Microform

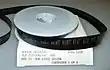
Microfilm roll (16mm)

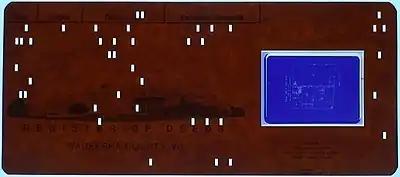
Aperture card with hollerith info

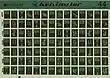
A duped jacket fiche

105 × 148 mm flat film is used for microimages of very large engineering drawings. These may carry a title photographed or written along one edge. Typical reduction is about 20, representing a drawing that is 2.00 × 2.80 metres, that is 79 × 110 in. These films are stored as microfiche.